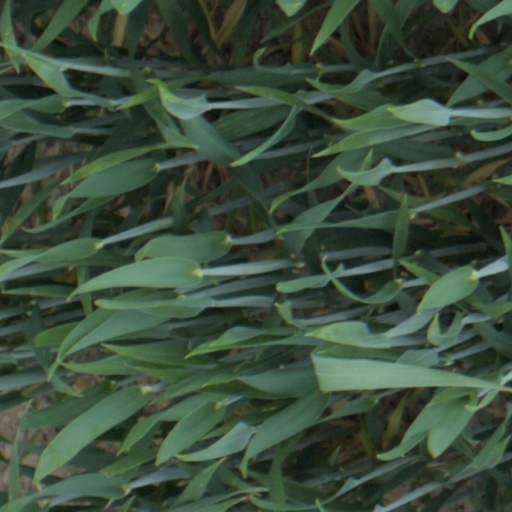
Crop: wheat